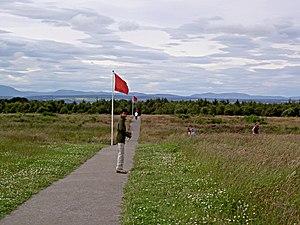
La bataille de Culloden marque l'échec du quatrième des débarquements royalistes en Écosse, après ceux de 1692, 1708, et 1715, et la fin des espoirs de restauration de la lignée des Stuarts sur les trônes d'Écosse et d'Angleterre, avec la fuite du prince Bonnie Charles réduit à implorer l'aide de la jeune Flora McDonald. Elle s'accompagne d'une intensification de la pression contre le mode de vie traditionnel des Highlanders.